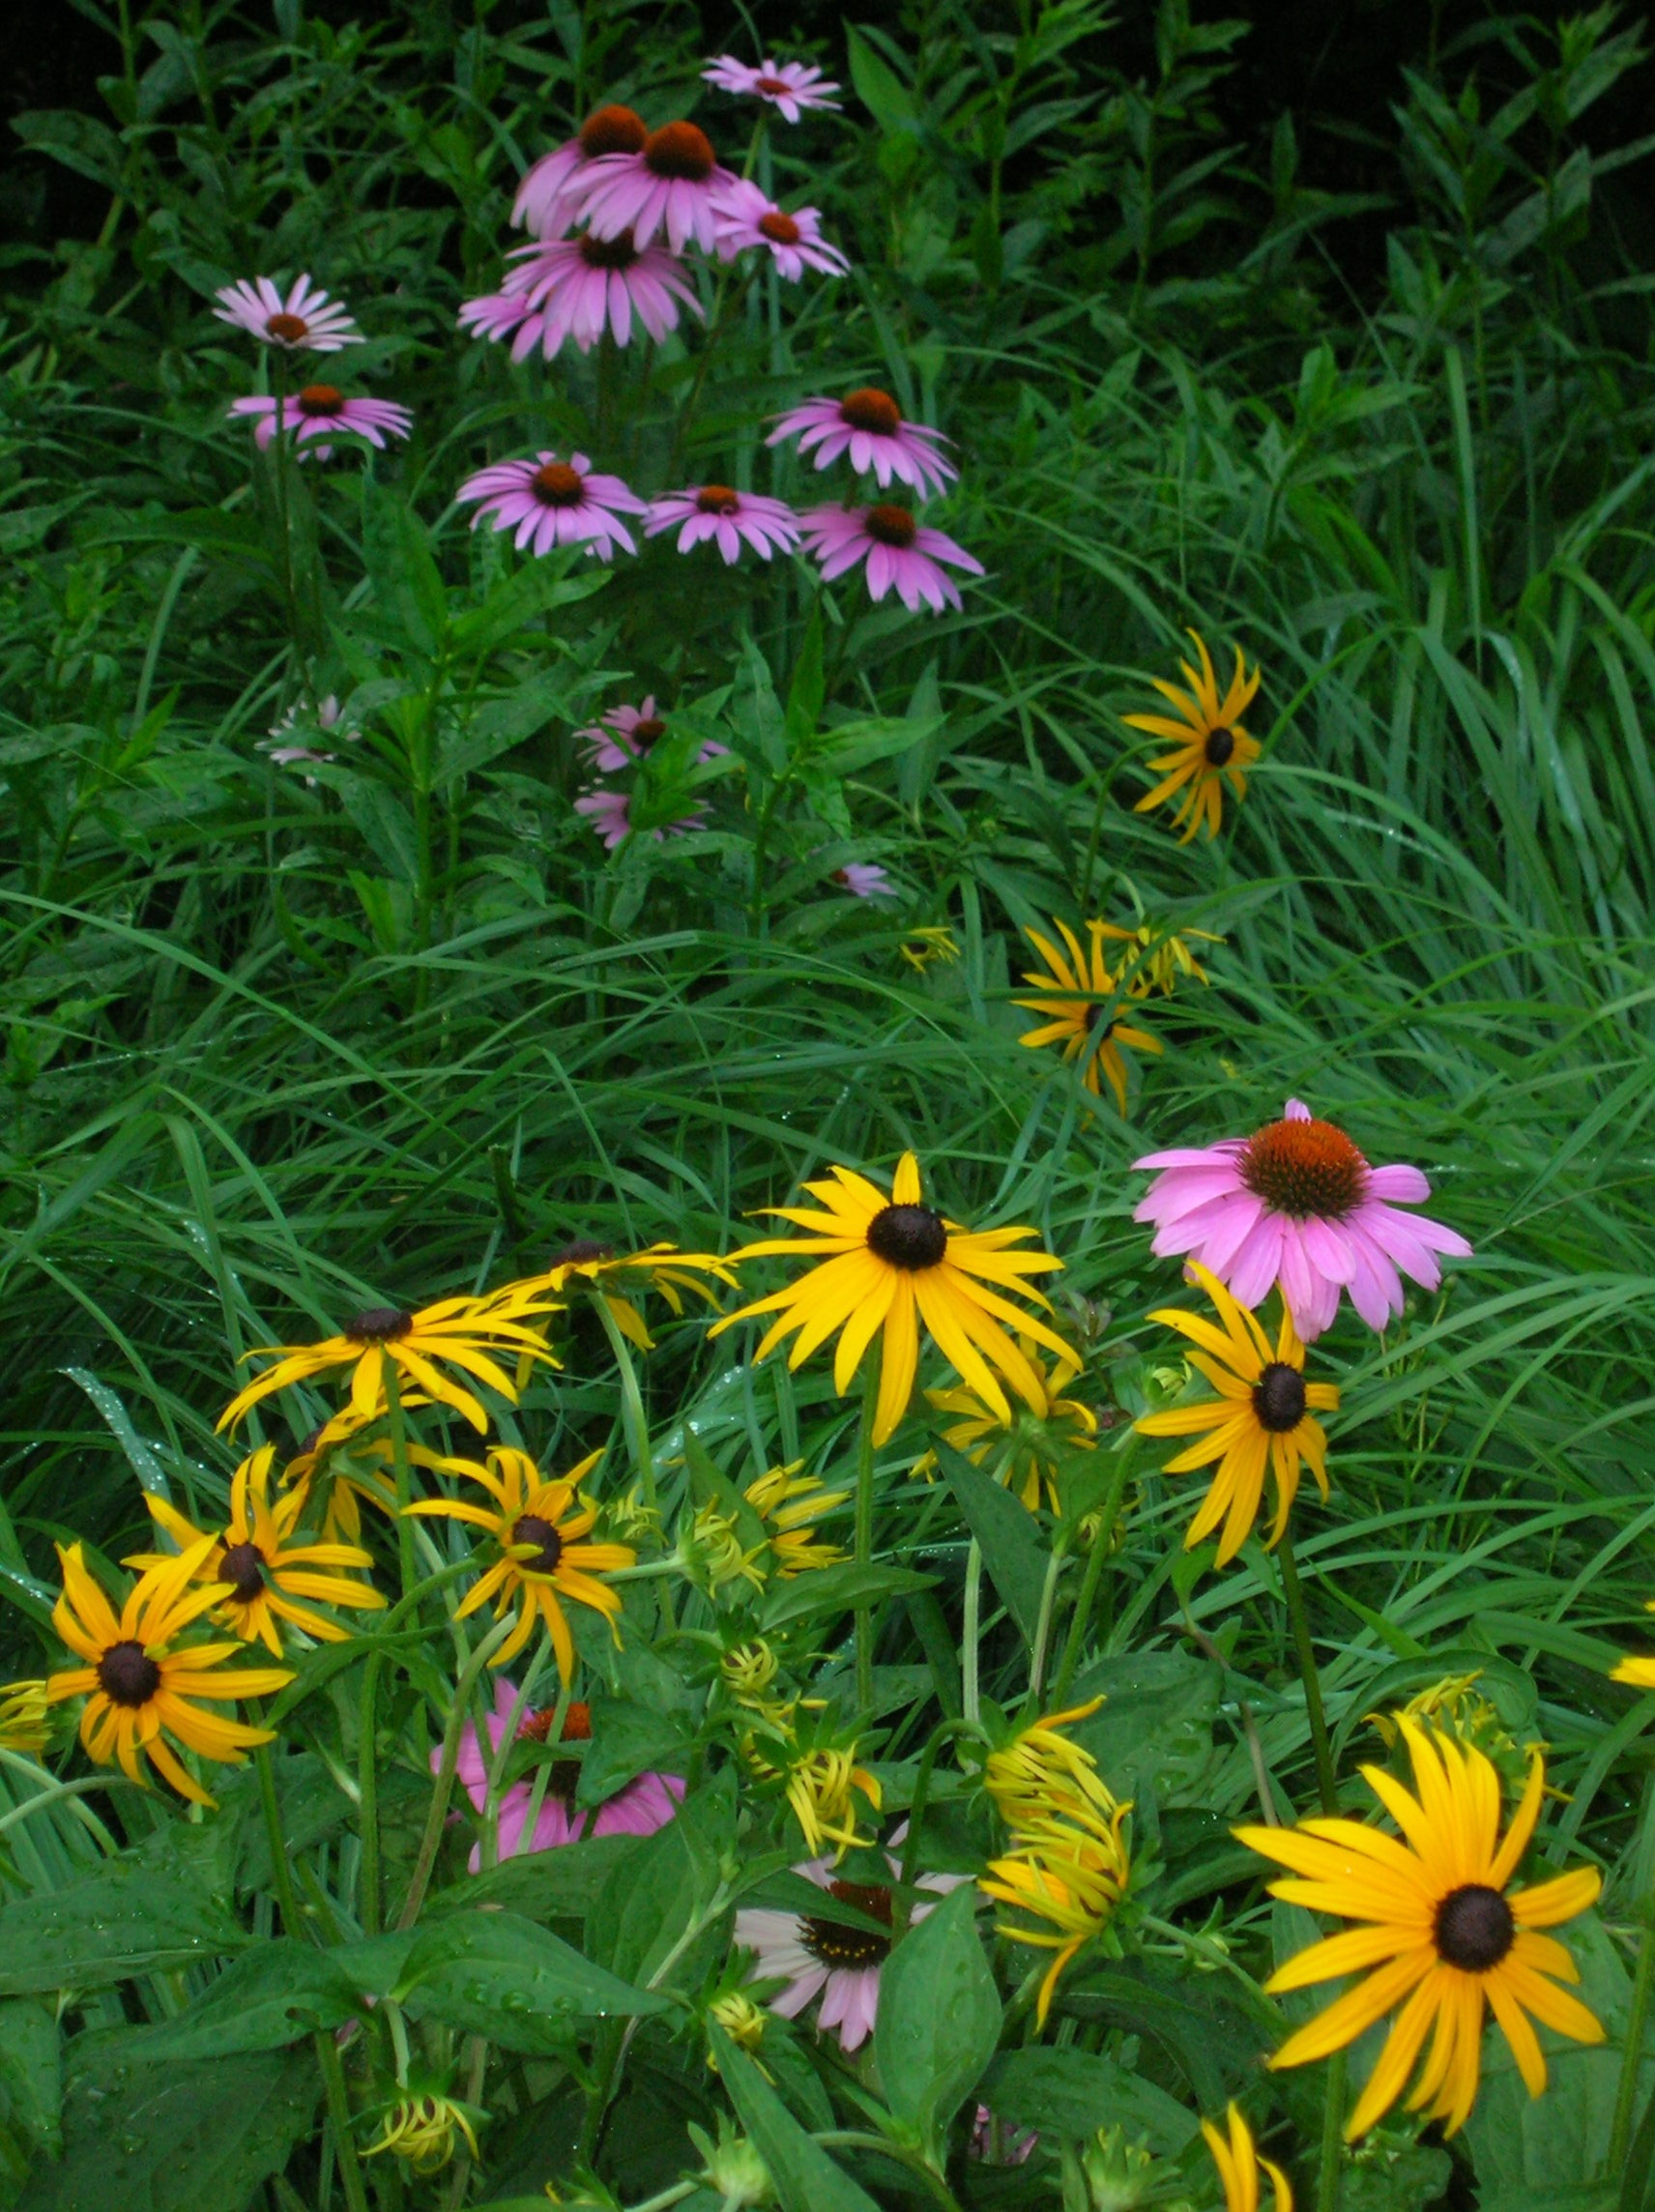
grass, plant, meadow, flower, spring, yellow, pink, flora, wildflower, wildflowers, coneflower, summer flowers, flowering plant, daisy family, black eyed susan, purple coneflower, brown eyed susanne, annual plant